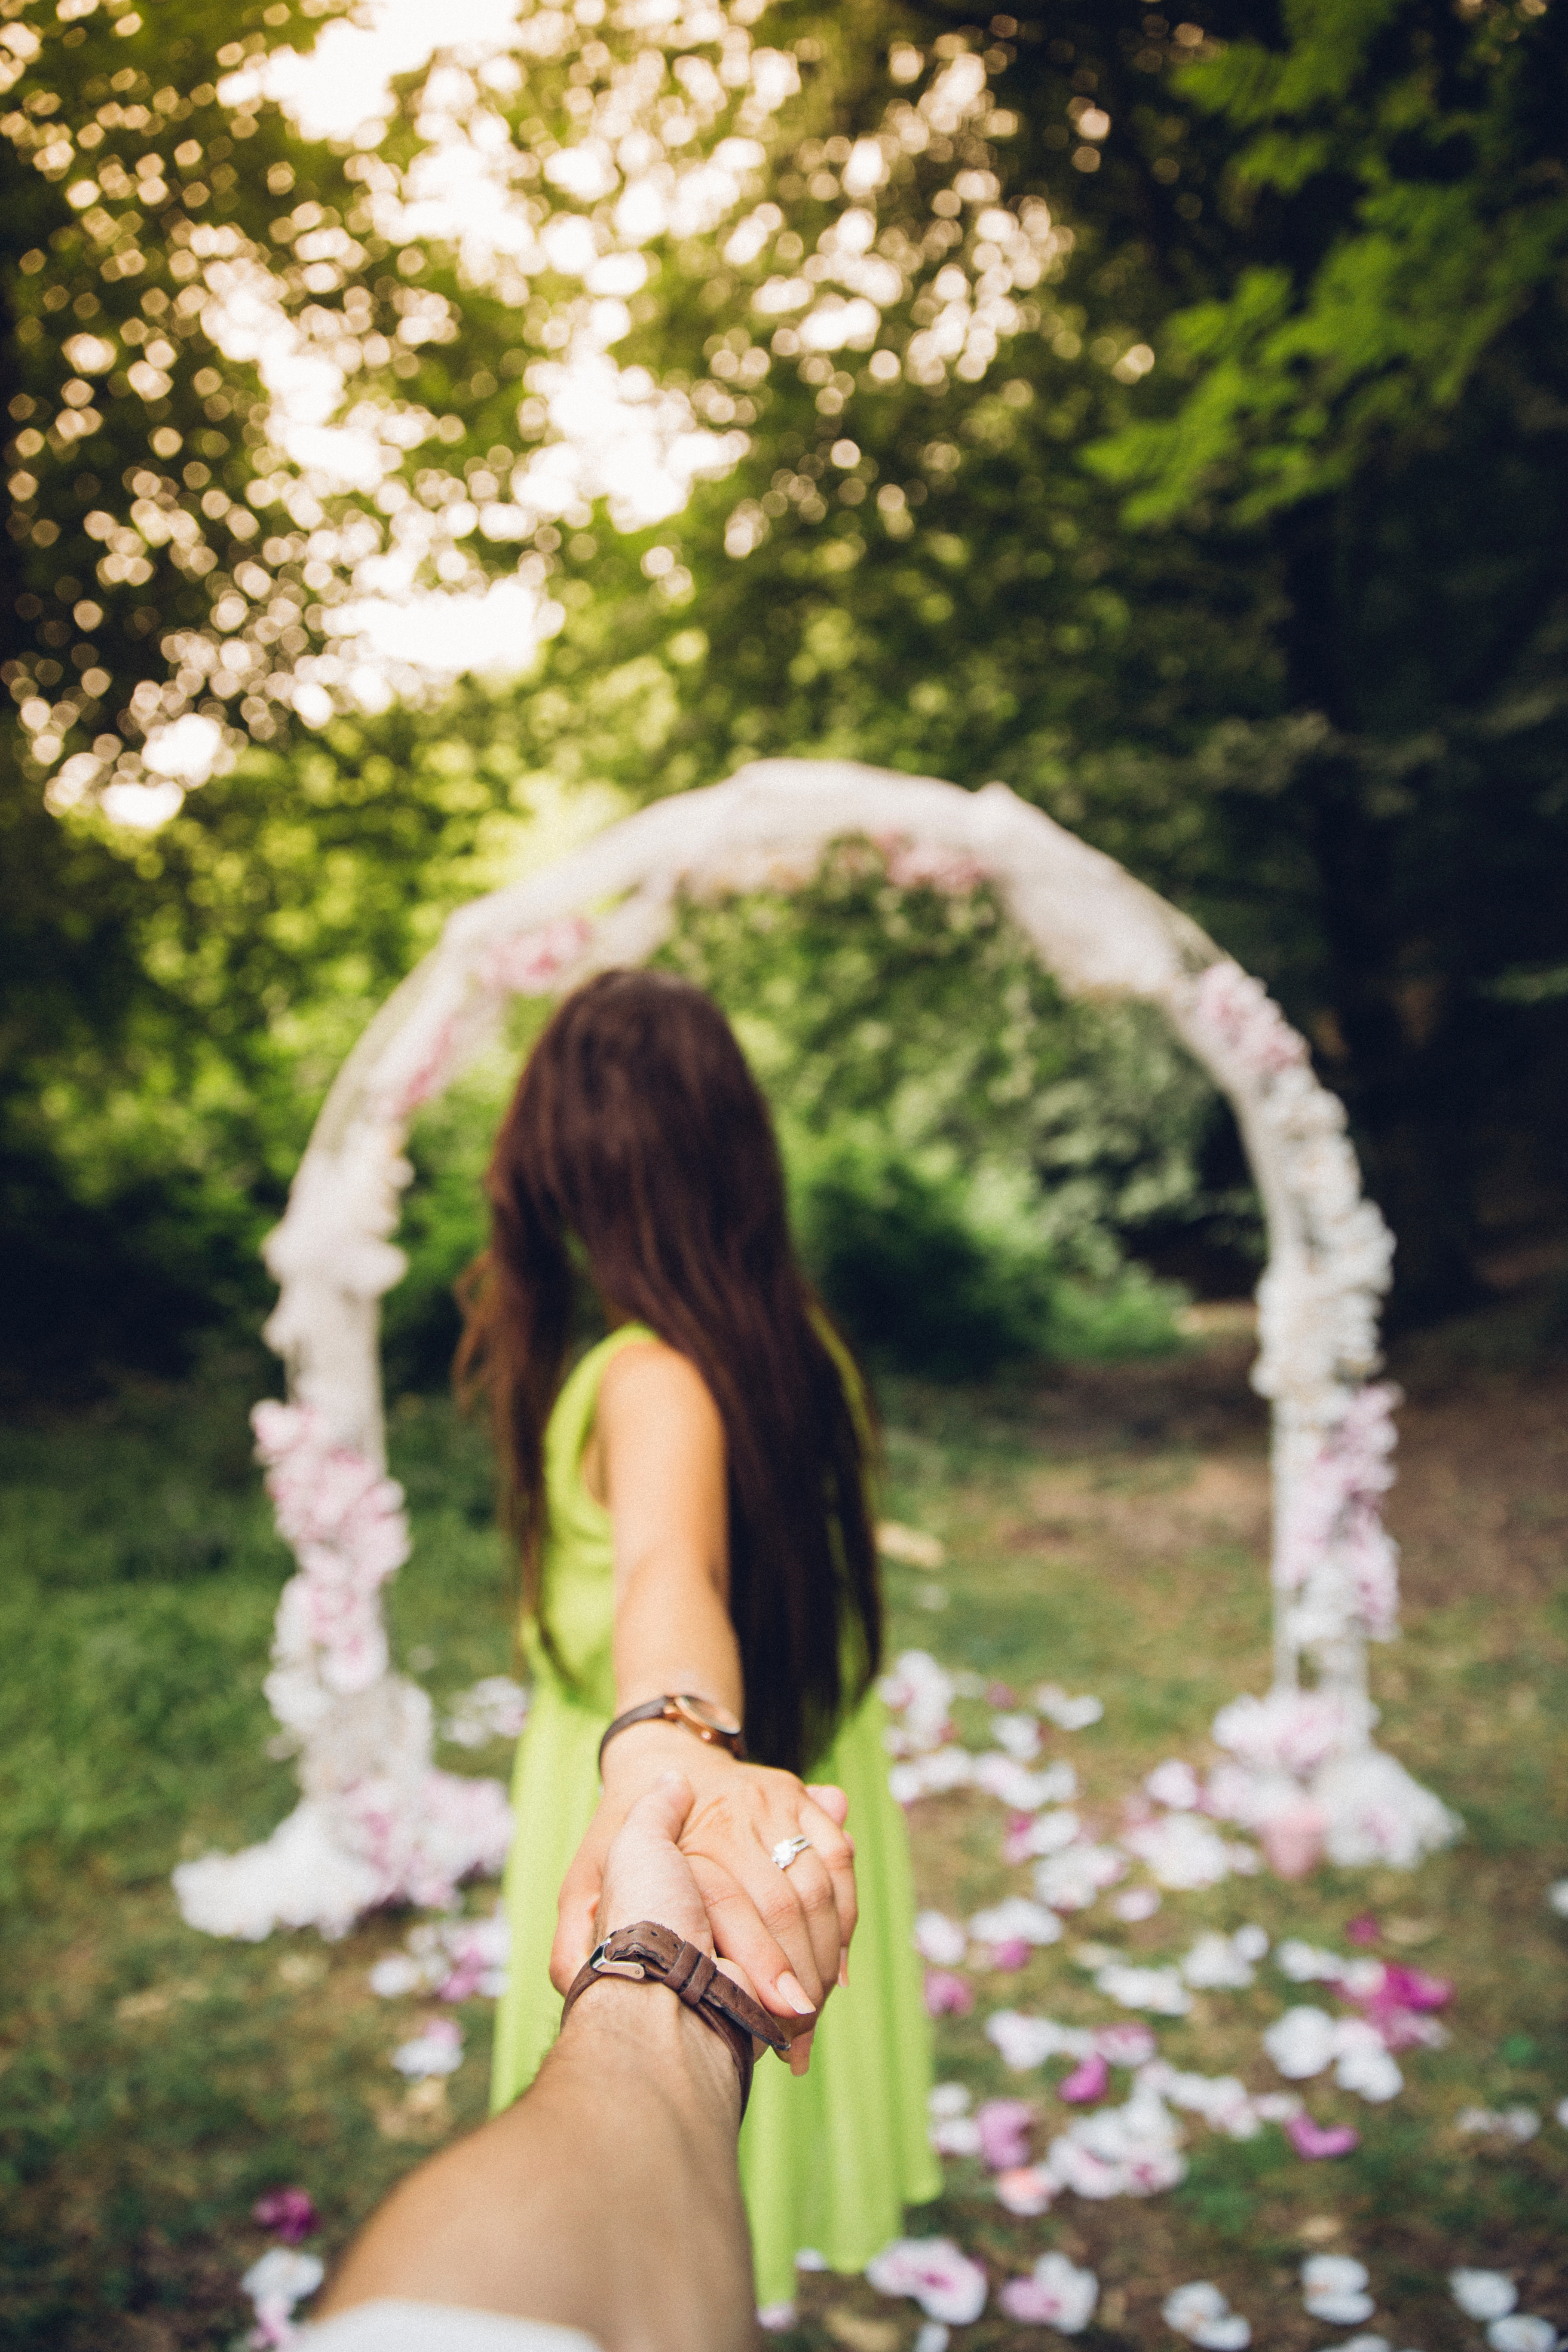
girl, woman, photography, sunlight, flower, female, model, spring, green, lady, bride, season, dress, photograph, beauty, lead, leading, photo shoot, portrait photography